Çatalhöyük

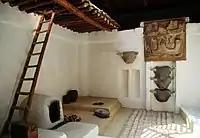
On-site restoration of a typical interior

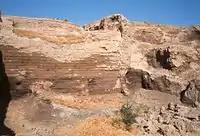
The earliest excavations of the site

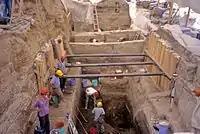
Deep trenches in the site

Çatalhöyük was composed entirely of domestic buildings with no obvious public buildings. While some of the larger rooms have rather ornate murals, the purpose of others remains unclear.